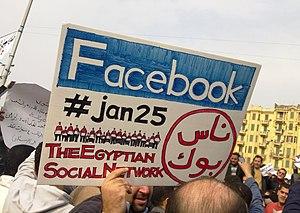
Un hashtag /ˈhæʃˌtæɡ/, un mot-dièse ou un mot-clic est un mot-clé cliquable. Il est composé du signe typographique croisillon auquel est accolé un ou plusieurs mots.